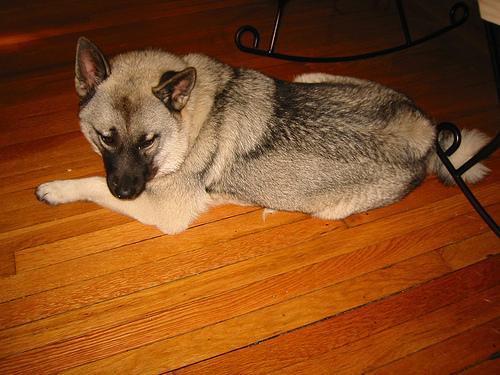
Norwegian_elkhound